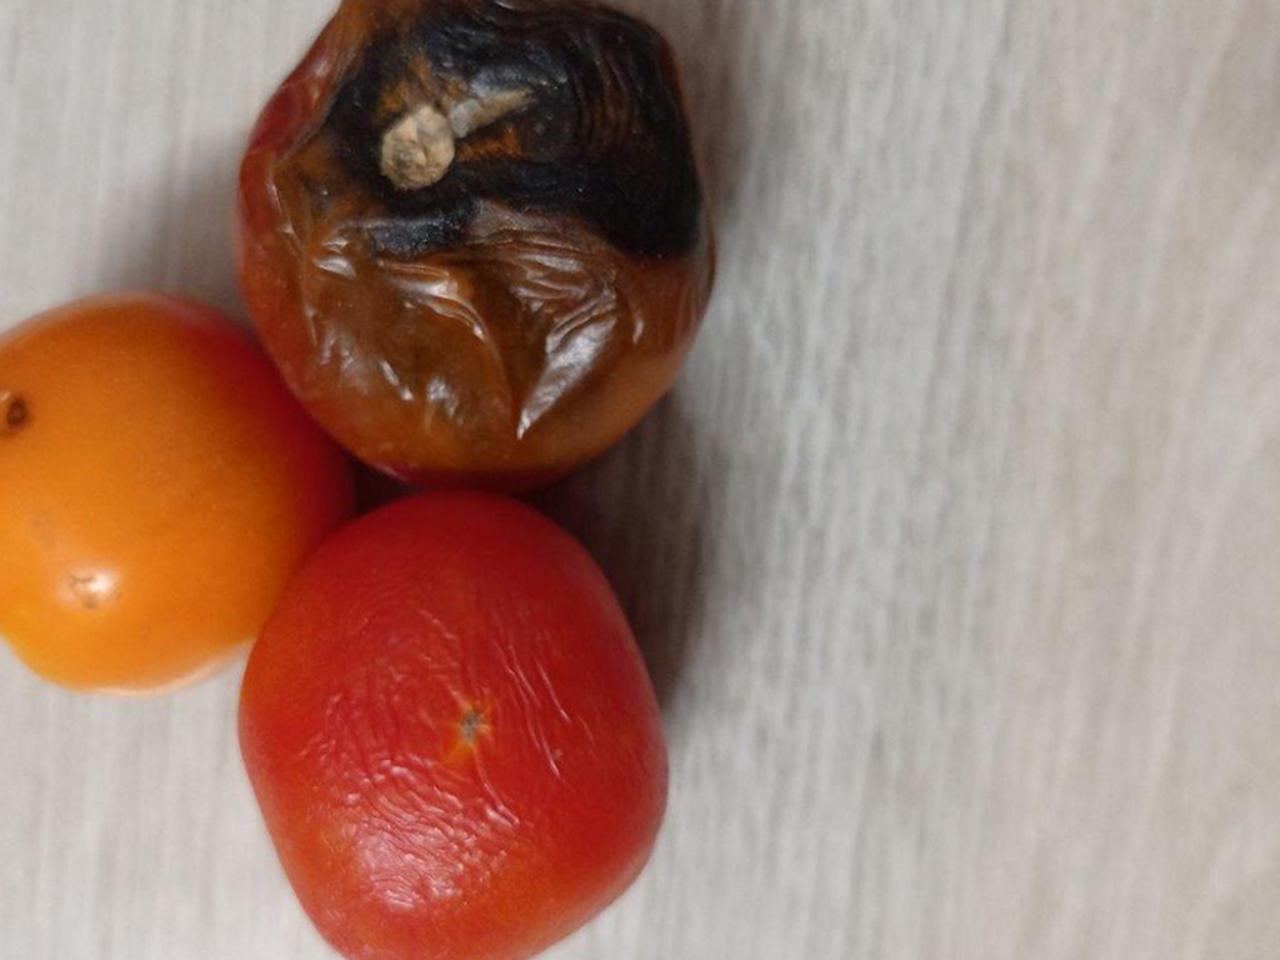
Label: Rotten